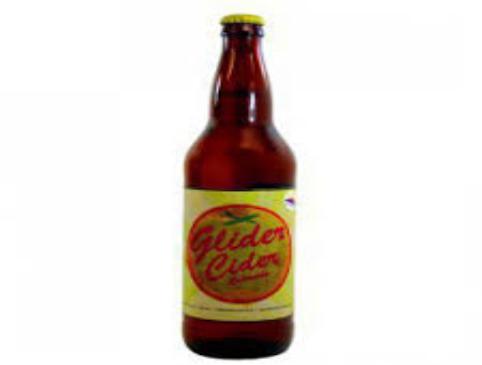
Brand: Glider Cider
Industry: Food